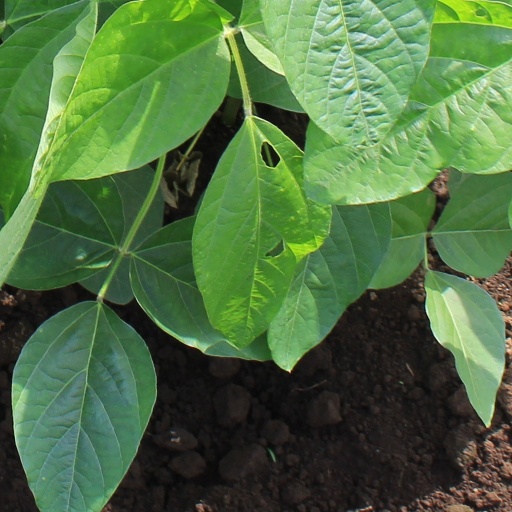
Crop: soybean